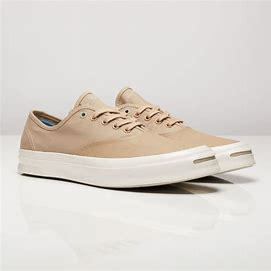
Brand: Converse
Model: Jack Purcell